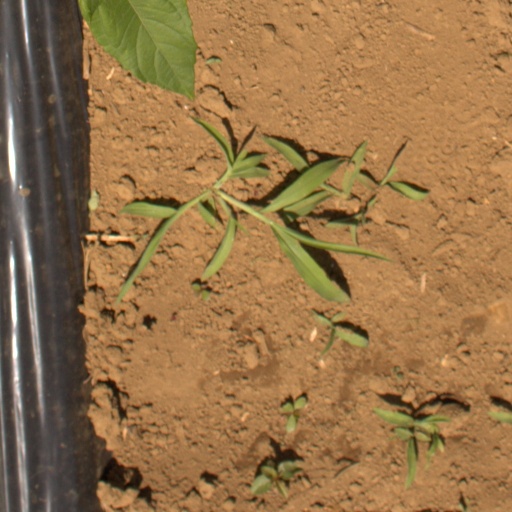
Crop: Jerusalem artichoke